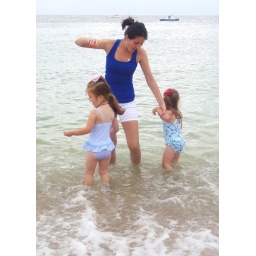
The girls having fun in the water finally!